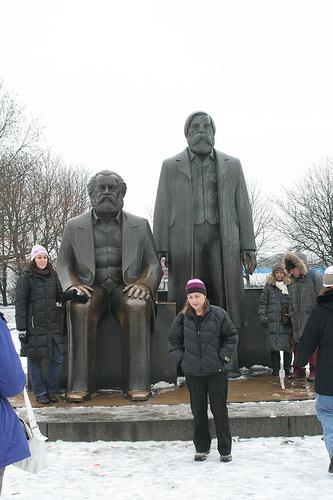
Weather: snow or frosty